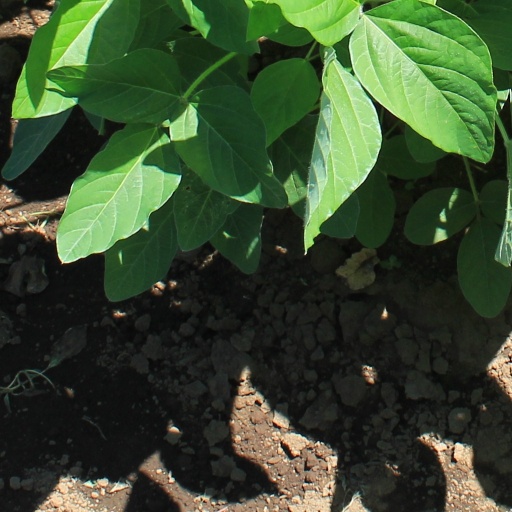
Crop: soybean